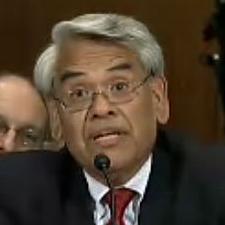
Age: 62